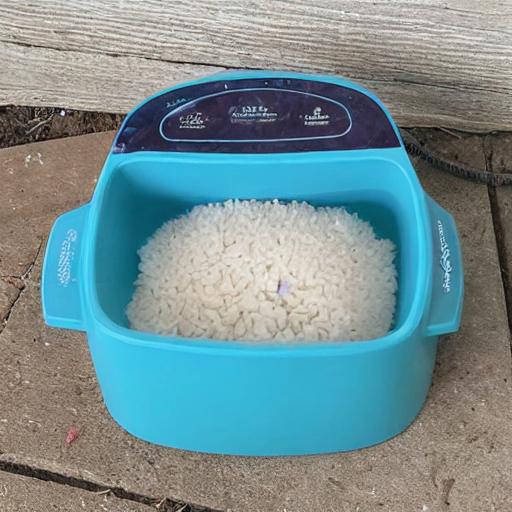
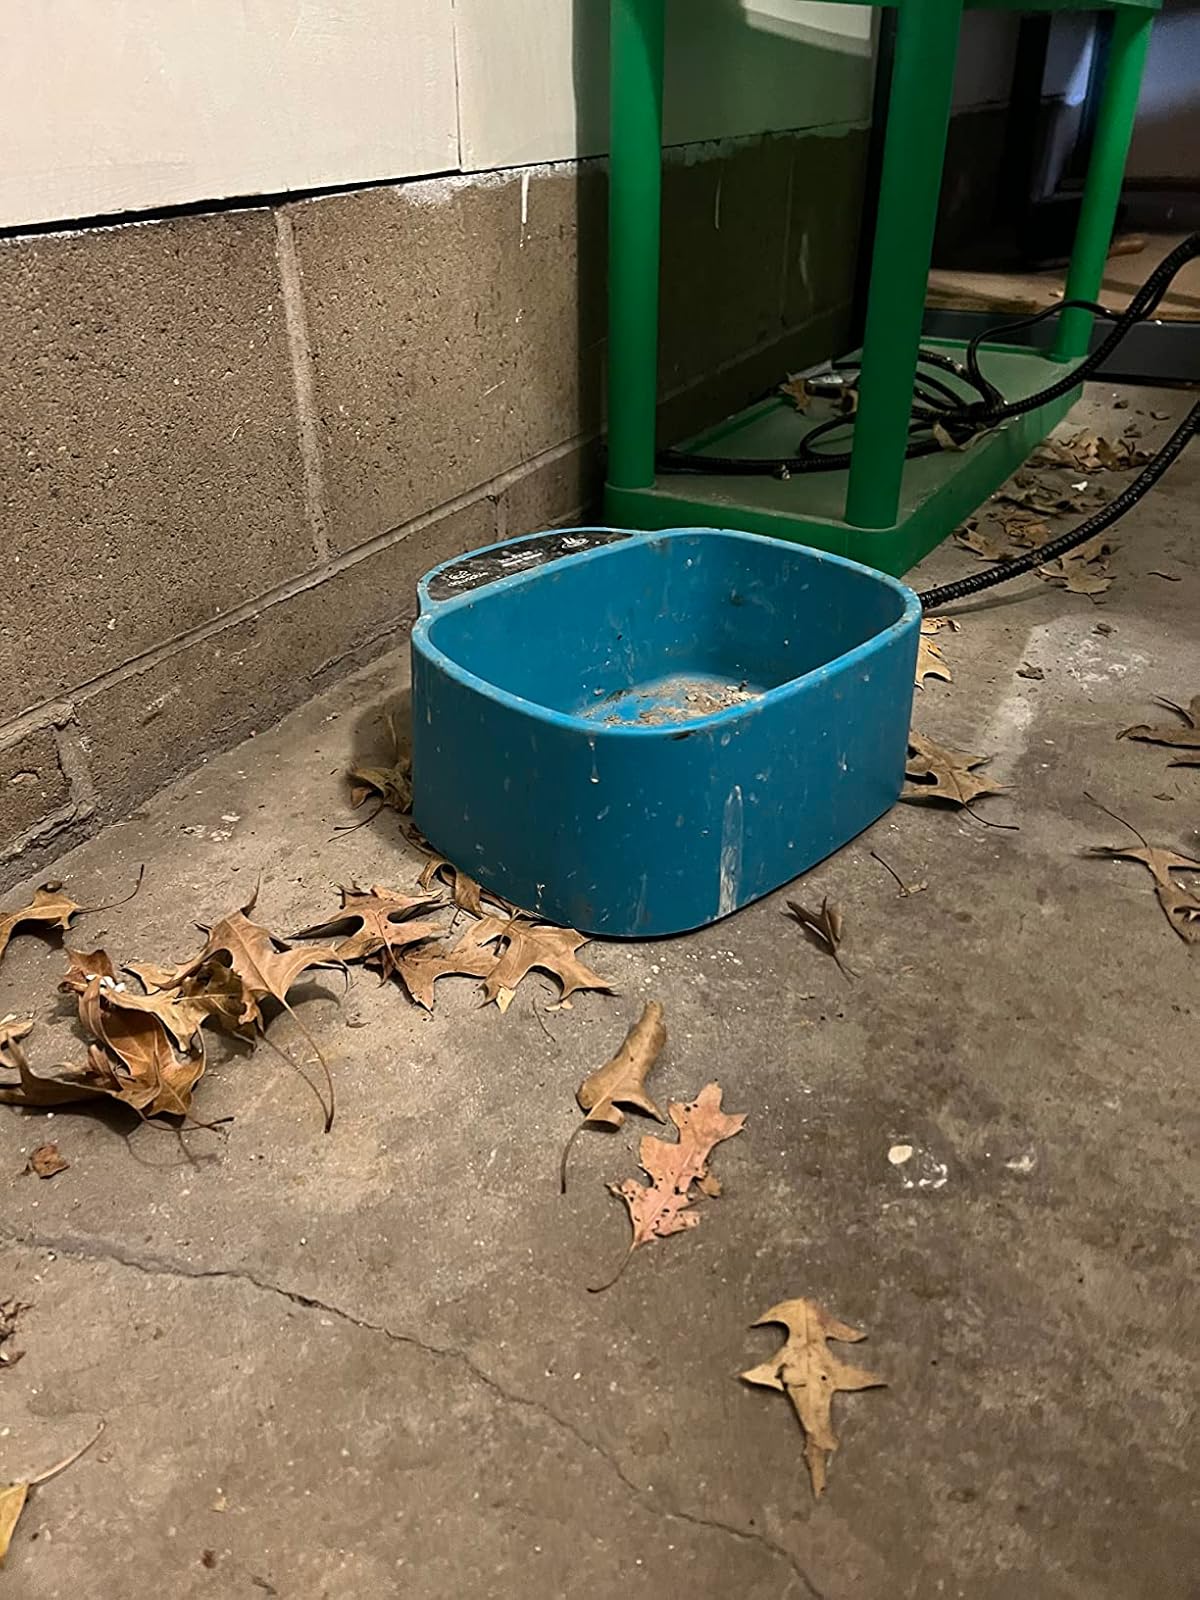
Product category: items_bowl
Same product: no